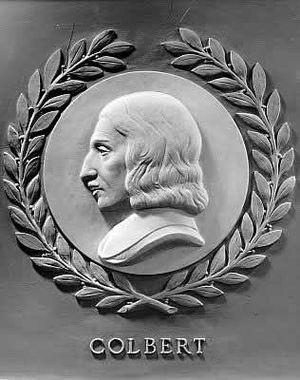
Jean-Baptiste Colbert, né le 29 août 1619 à Reims et mort le 6 septembre 1683 à Paris, est à partir de 1665 un des principaux ministres de Louis XIV, en tant que contrôleur général des finances, secrétaire d'État de la Maison du roi et secrétaire d'État de la Marine.